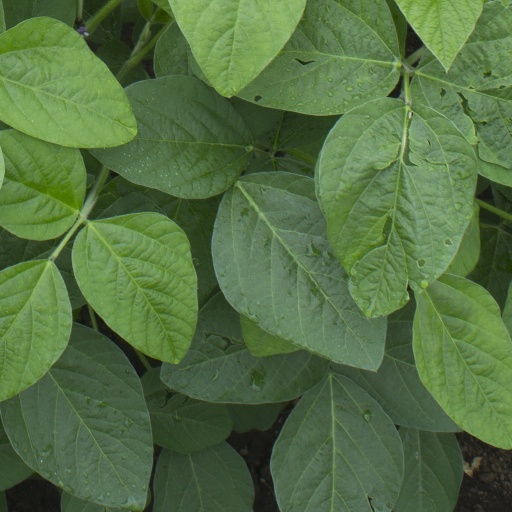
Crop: soybean